Pocinho railway station

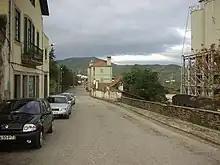
Estação street, 2002

In January 2011 it had two tracks, both long, and two platforms, 139 and long and high. The station also had a public information service provided by the Rede Ferroviária Nacional (National Railway Network). The National Railway Network rated the station in 2004 as a class E station, its lowest tier, indicating a small station "with reduced passenger flow", but still higher than a halt. In October 2003, they also provided freight handling, shunting and carriage and wagon cleaning services at the site. In 2007, the station had regular train service. In December of that same year, a commission made up of people from Portugal and Spain was created to fight for the reopening of the link between Pocinho and Barca d'Alva of the Douro line.